Endlessly (Duffy album)

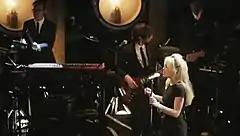
Duffy performing "Well, Well, Well" at her "Endlessly" Album Showcase at the Café de Paris, London.

Duffy promoted the album by appearing on various television programmes worldwide throughout the latter stages of 2010 and early 2011, performing songs featured on the track listing of "Endlessly", occasionally together with songs from "Rockferry". A&M Records' Orla Lee noted that the campaign would focus around "major TV moments", adding "[t]he thing with Duffy is it's about the voice [...] live, you really see that." Television adverts for "Endlessly" were released in territories worldwide in different languages. Although an international concert tour was announced via her website, and "Billboard" reporting that "European and U.S. dates are expected in early 2011", this never materialised.